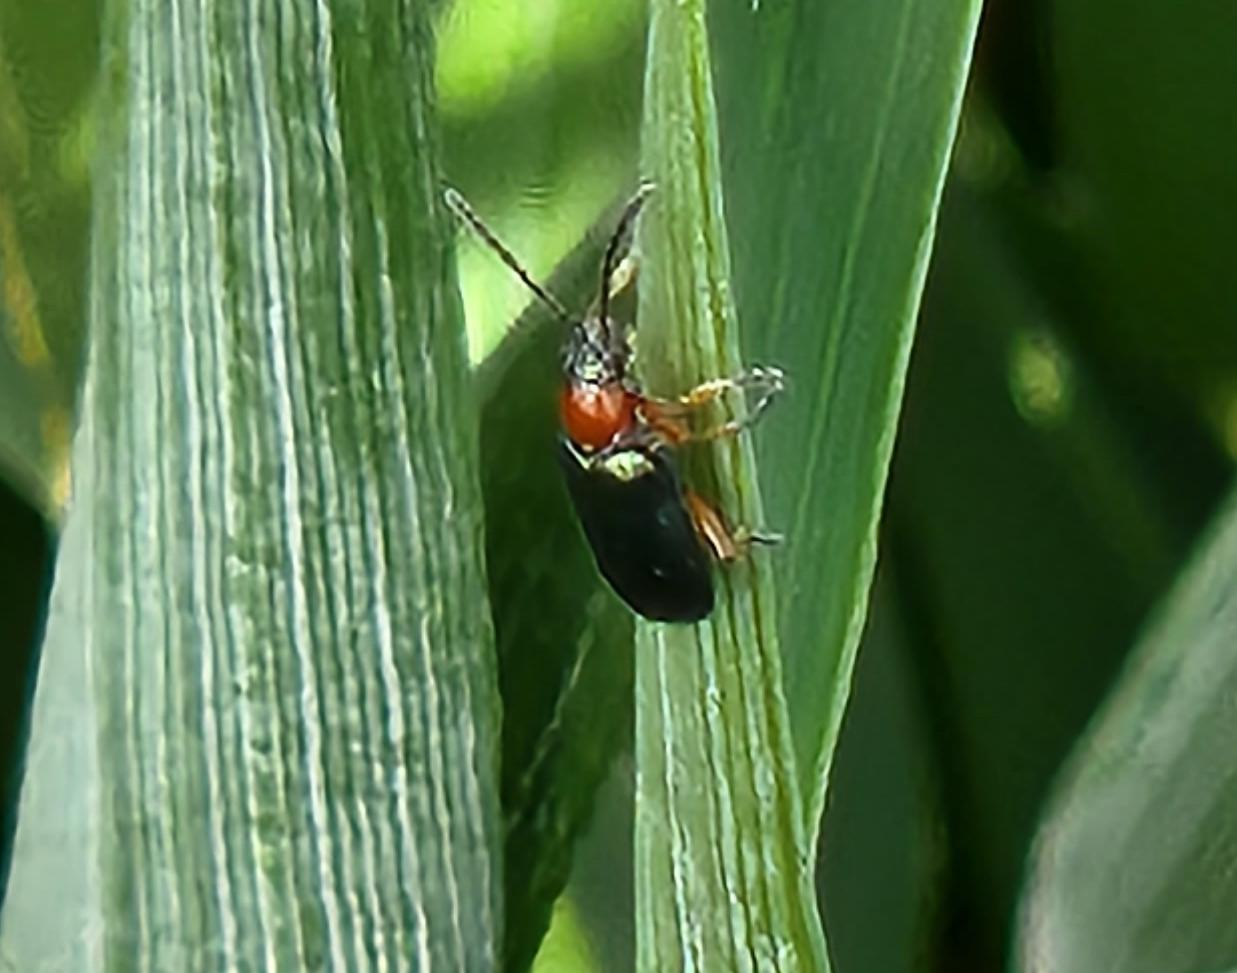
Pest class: cereal_leaf_beetle